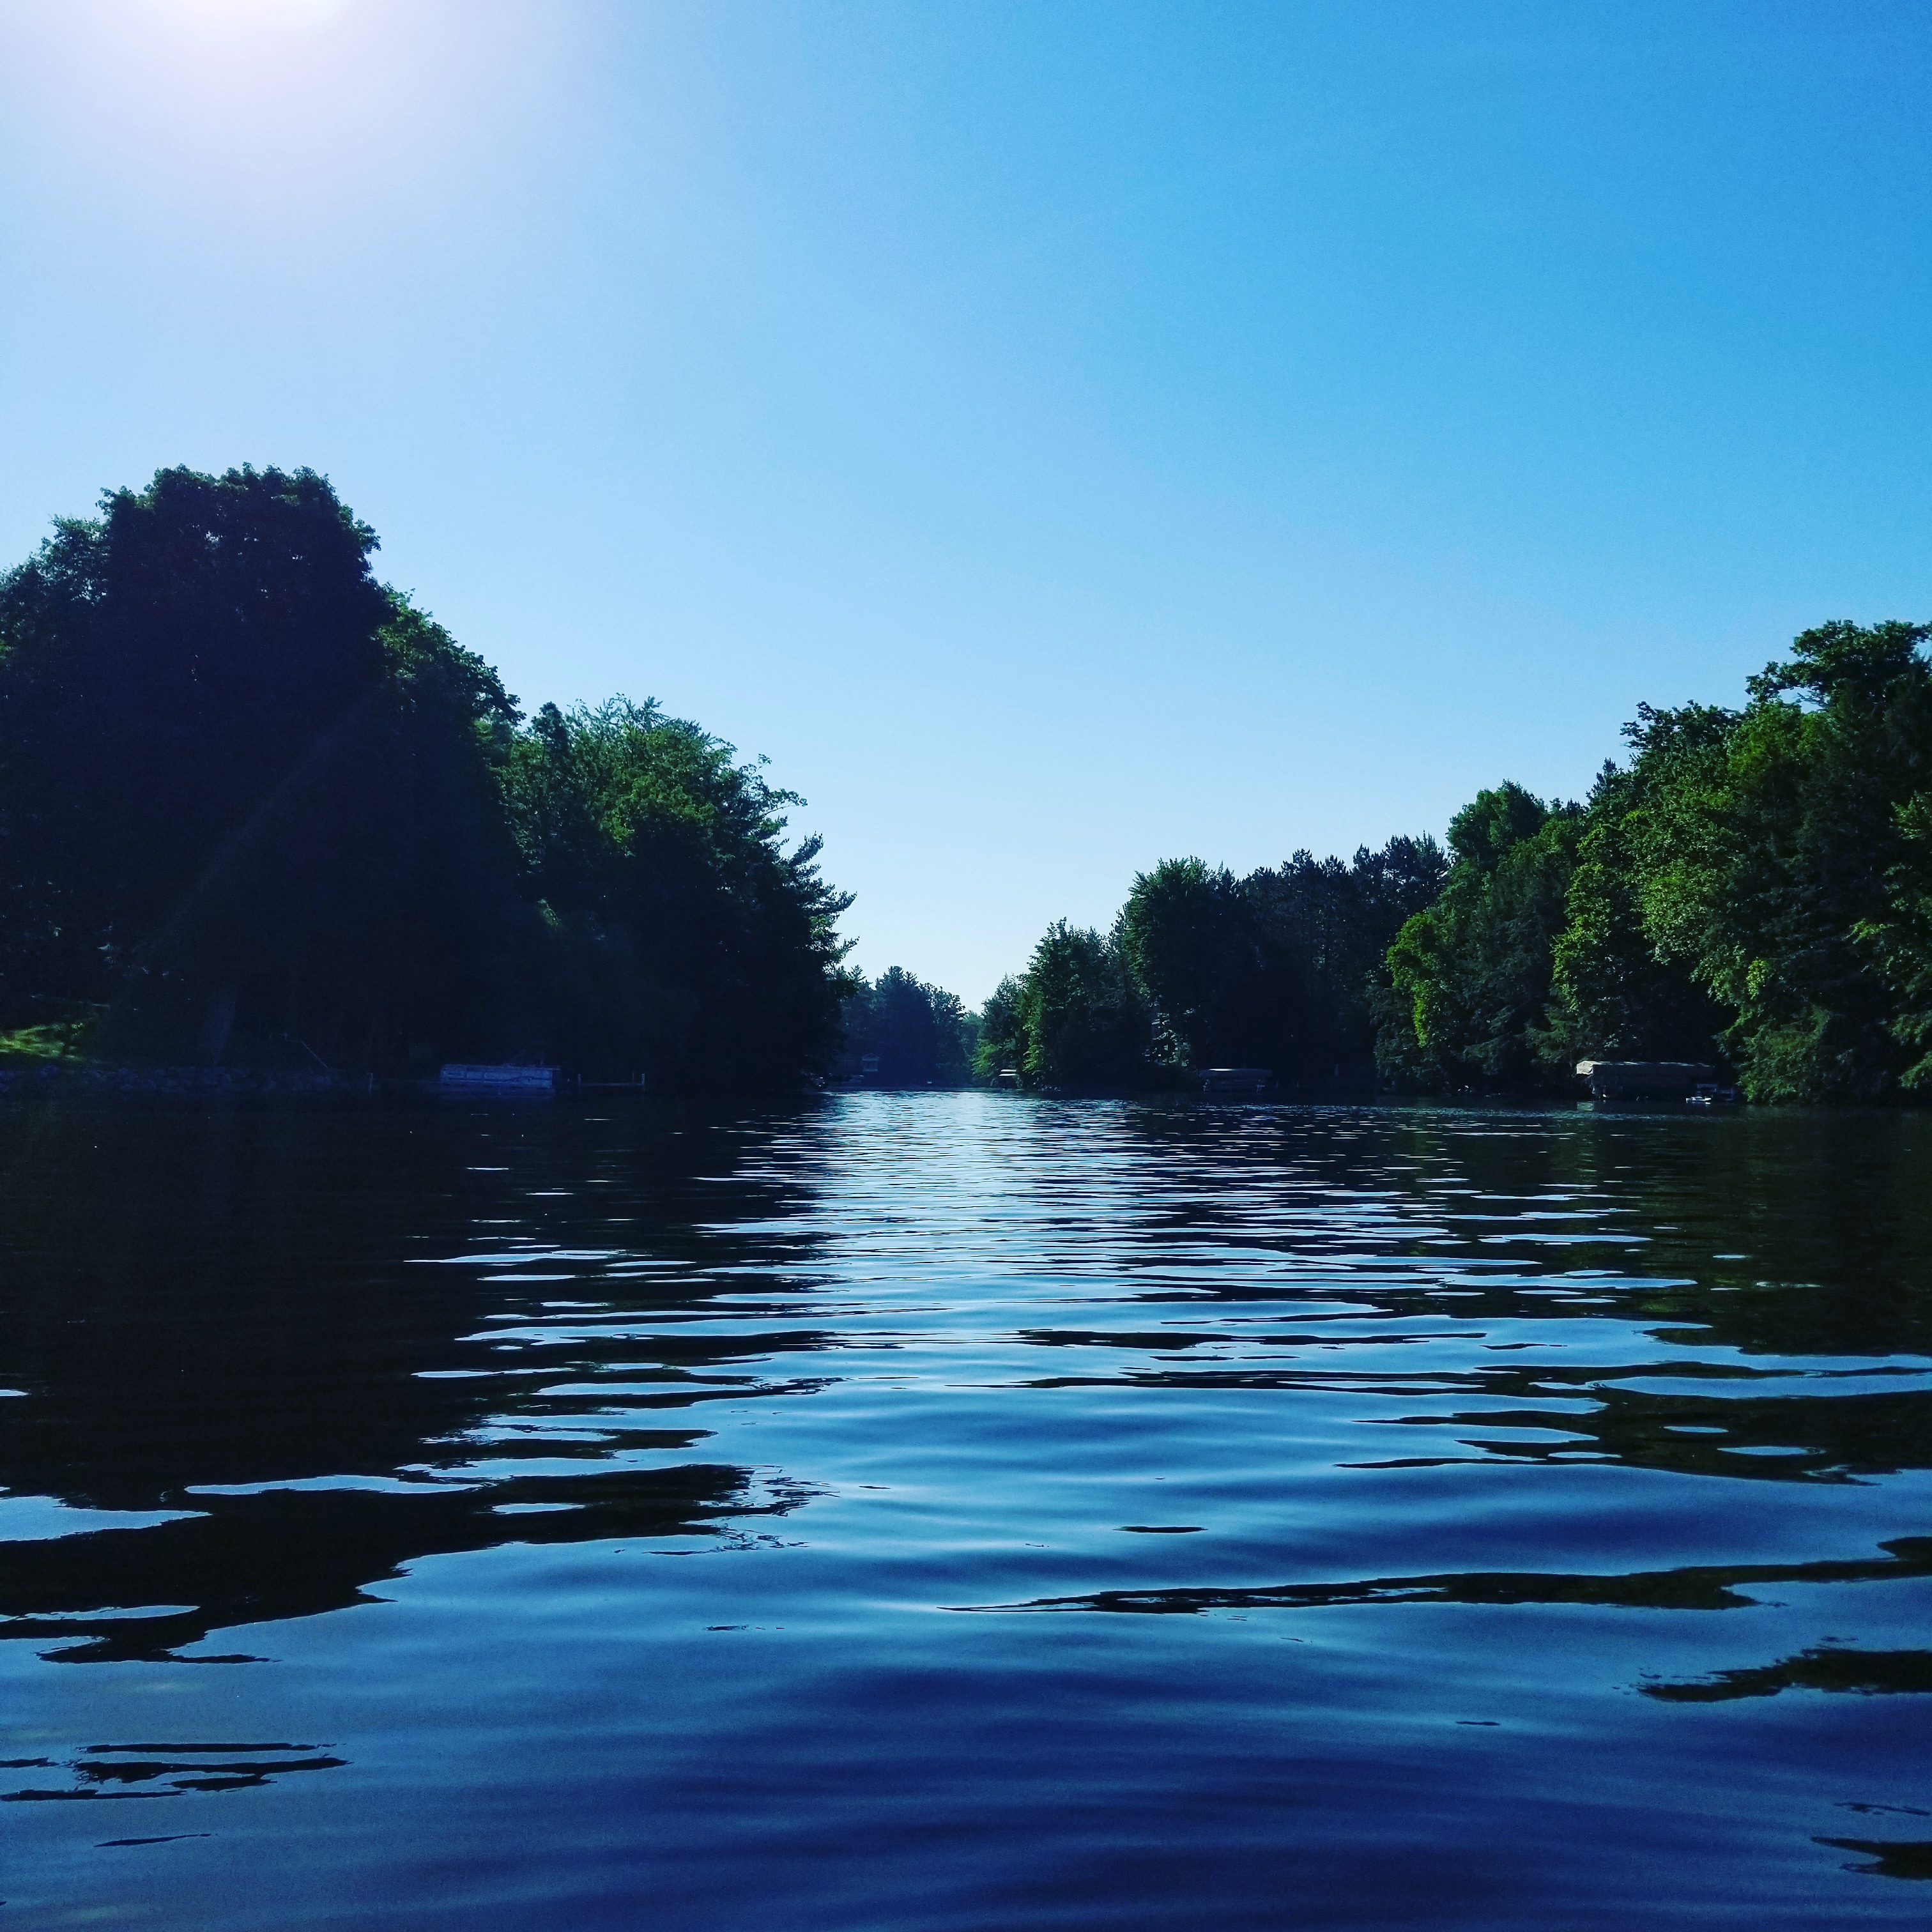
water, lake, reflection, waterway, river, nature, water resources, sky, body of water, tree, bank, calm, loch, watercourse, reservoir, sea, inlet, daytime, ocean, bayou, horizon, sunlight, coastal and oceanic landforms, bay, evening, wave, wetland, landscape, pond, channel, lake district, canal